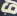
Number: 6